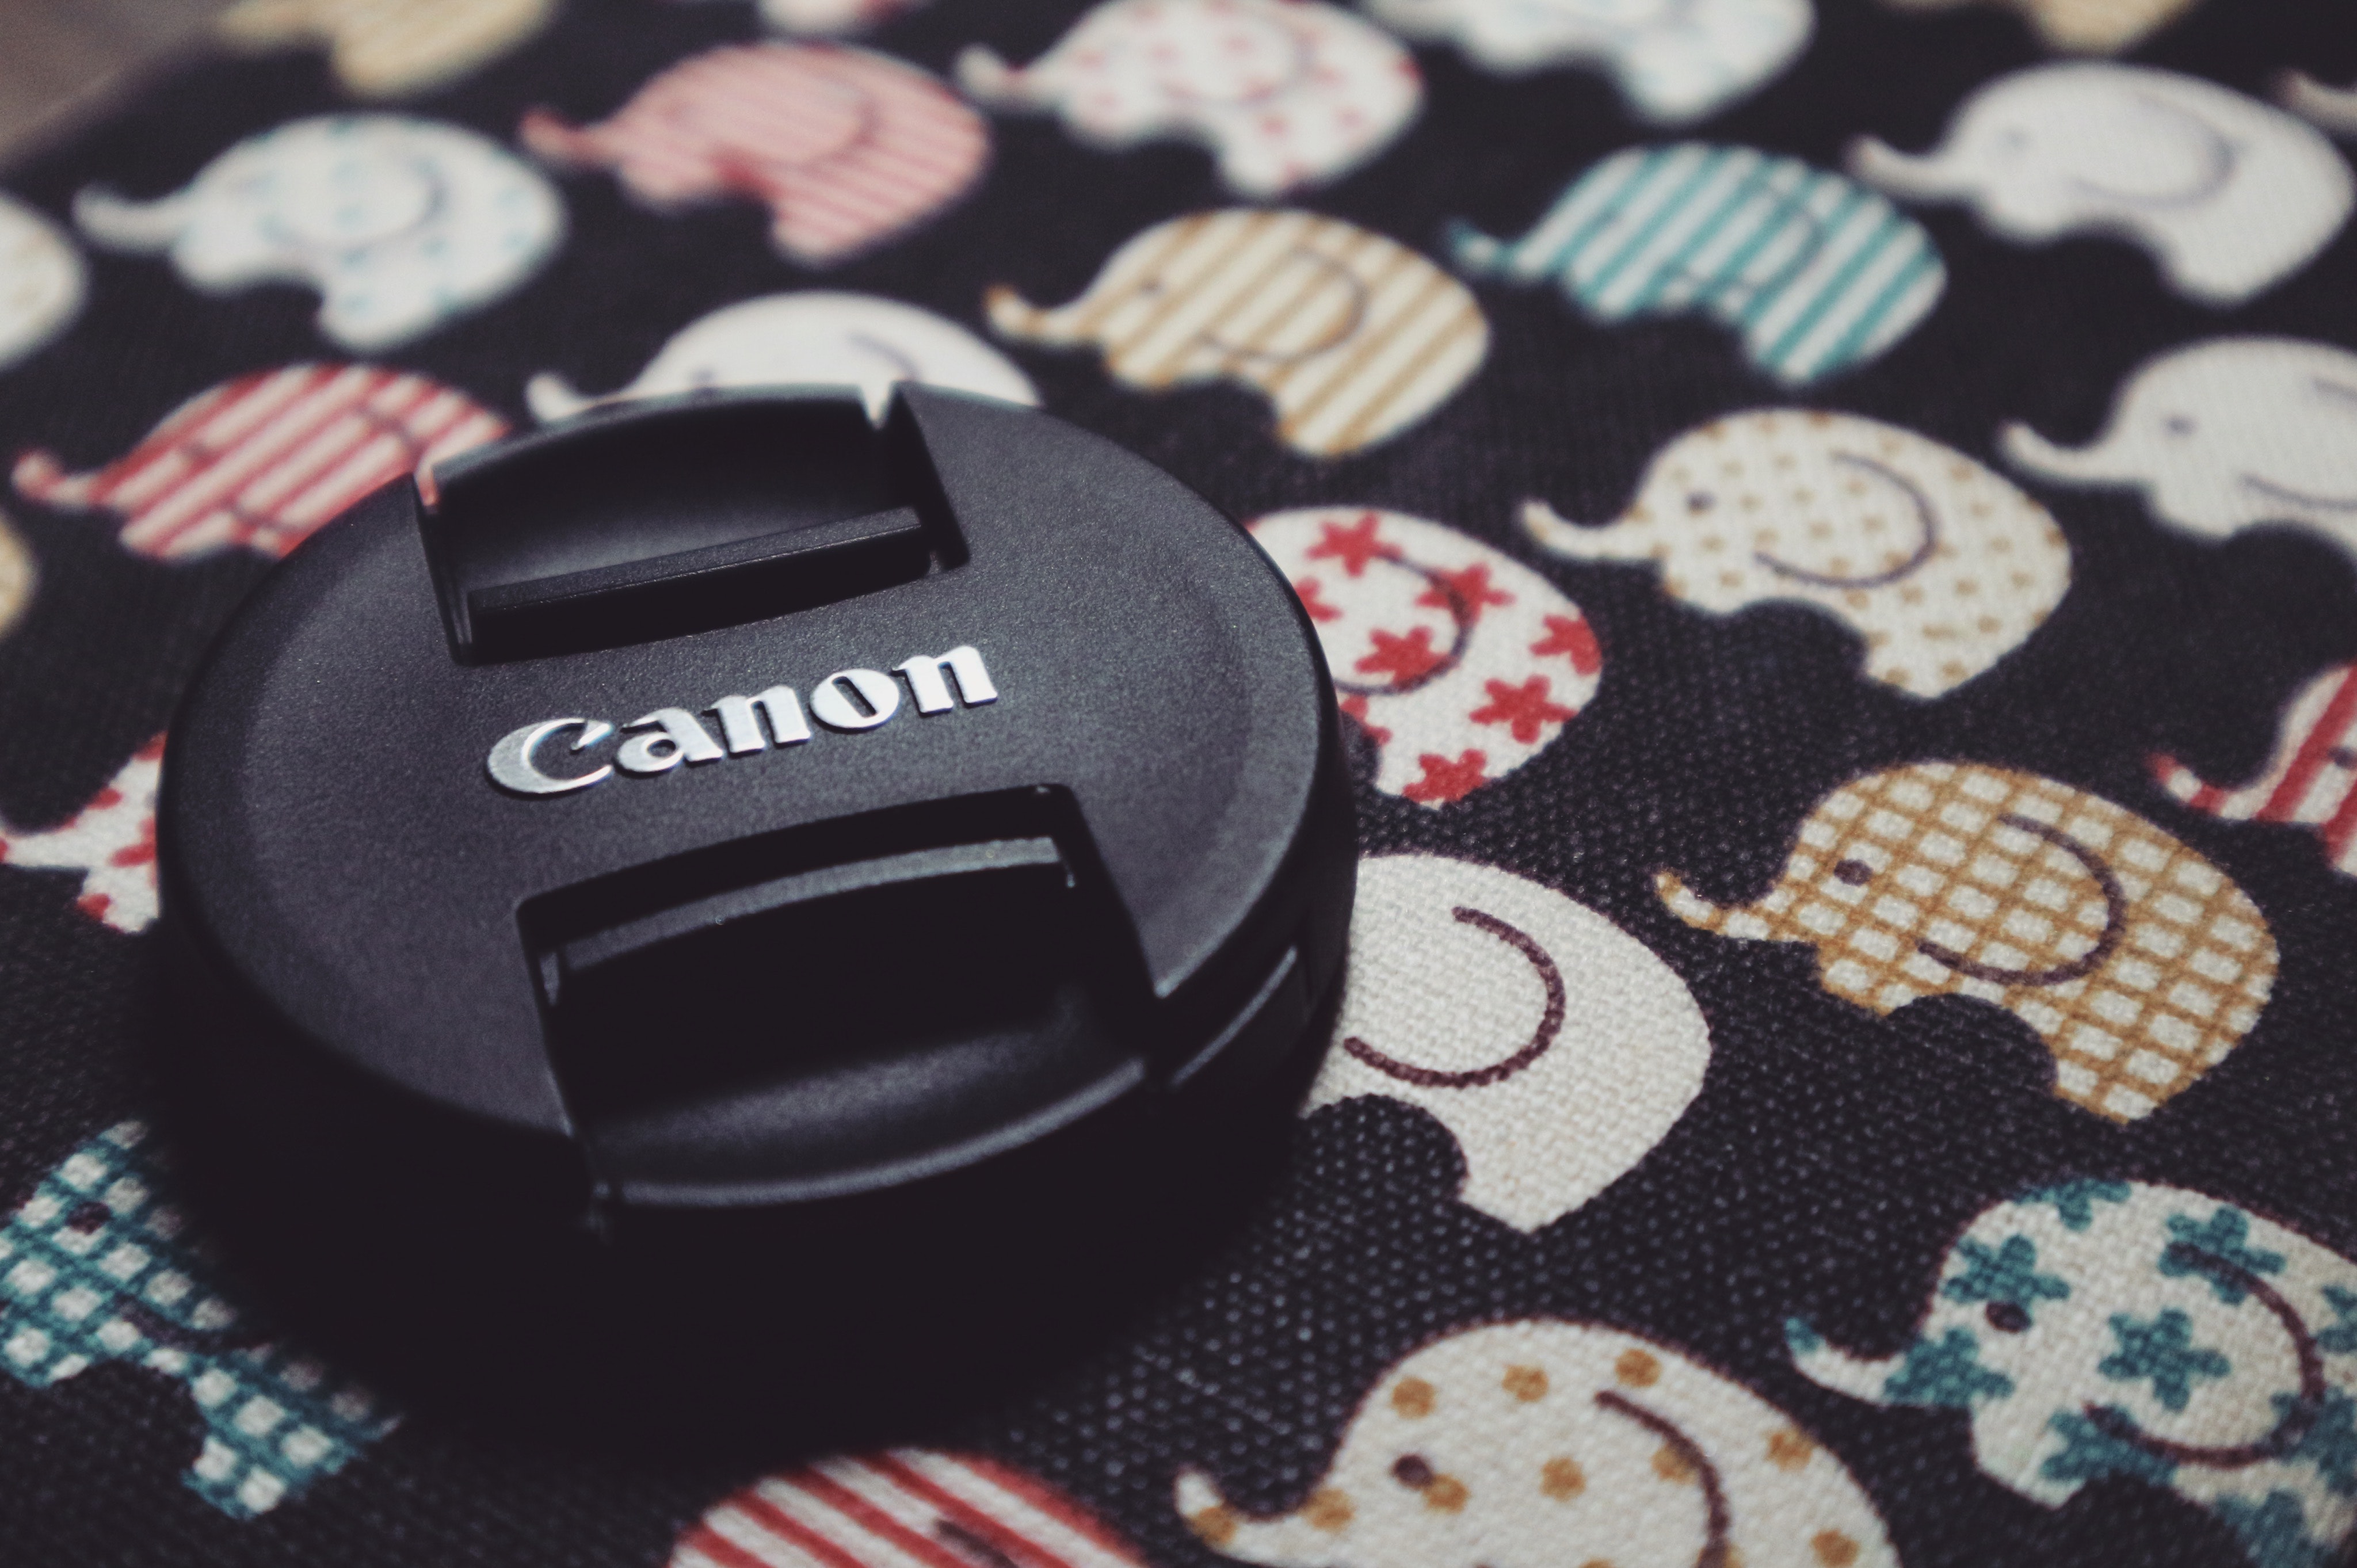
lens cap, camera accessory, design, Material property, font, photography, pattern, cameras optics